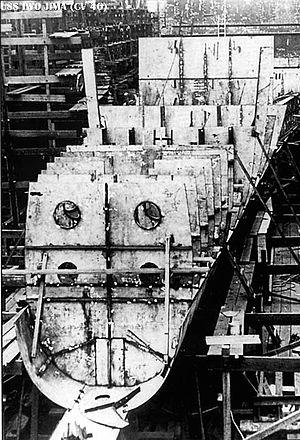
L’USS Iwo Jima (CV-46) est un porte-avion de classe Essex de l'United States Navy.